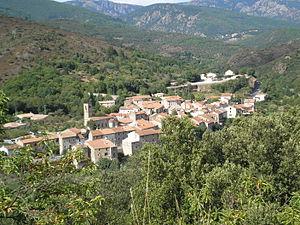
Saint-Étienne-d'Albagnan (Hérault) - vue générale.
Saint-Étienne-d’Albagnan, est une commune française située dans le département de l’Hérault en région Occitanie.